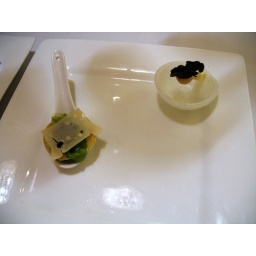
Left: black truffle explosion. Right: the hot potato-cold potato soup without the soup poured in the bowl yet.